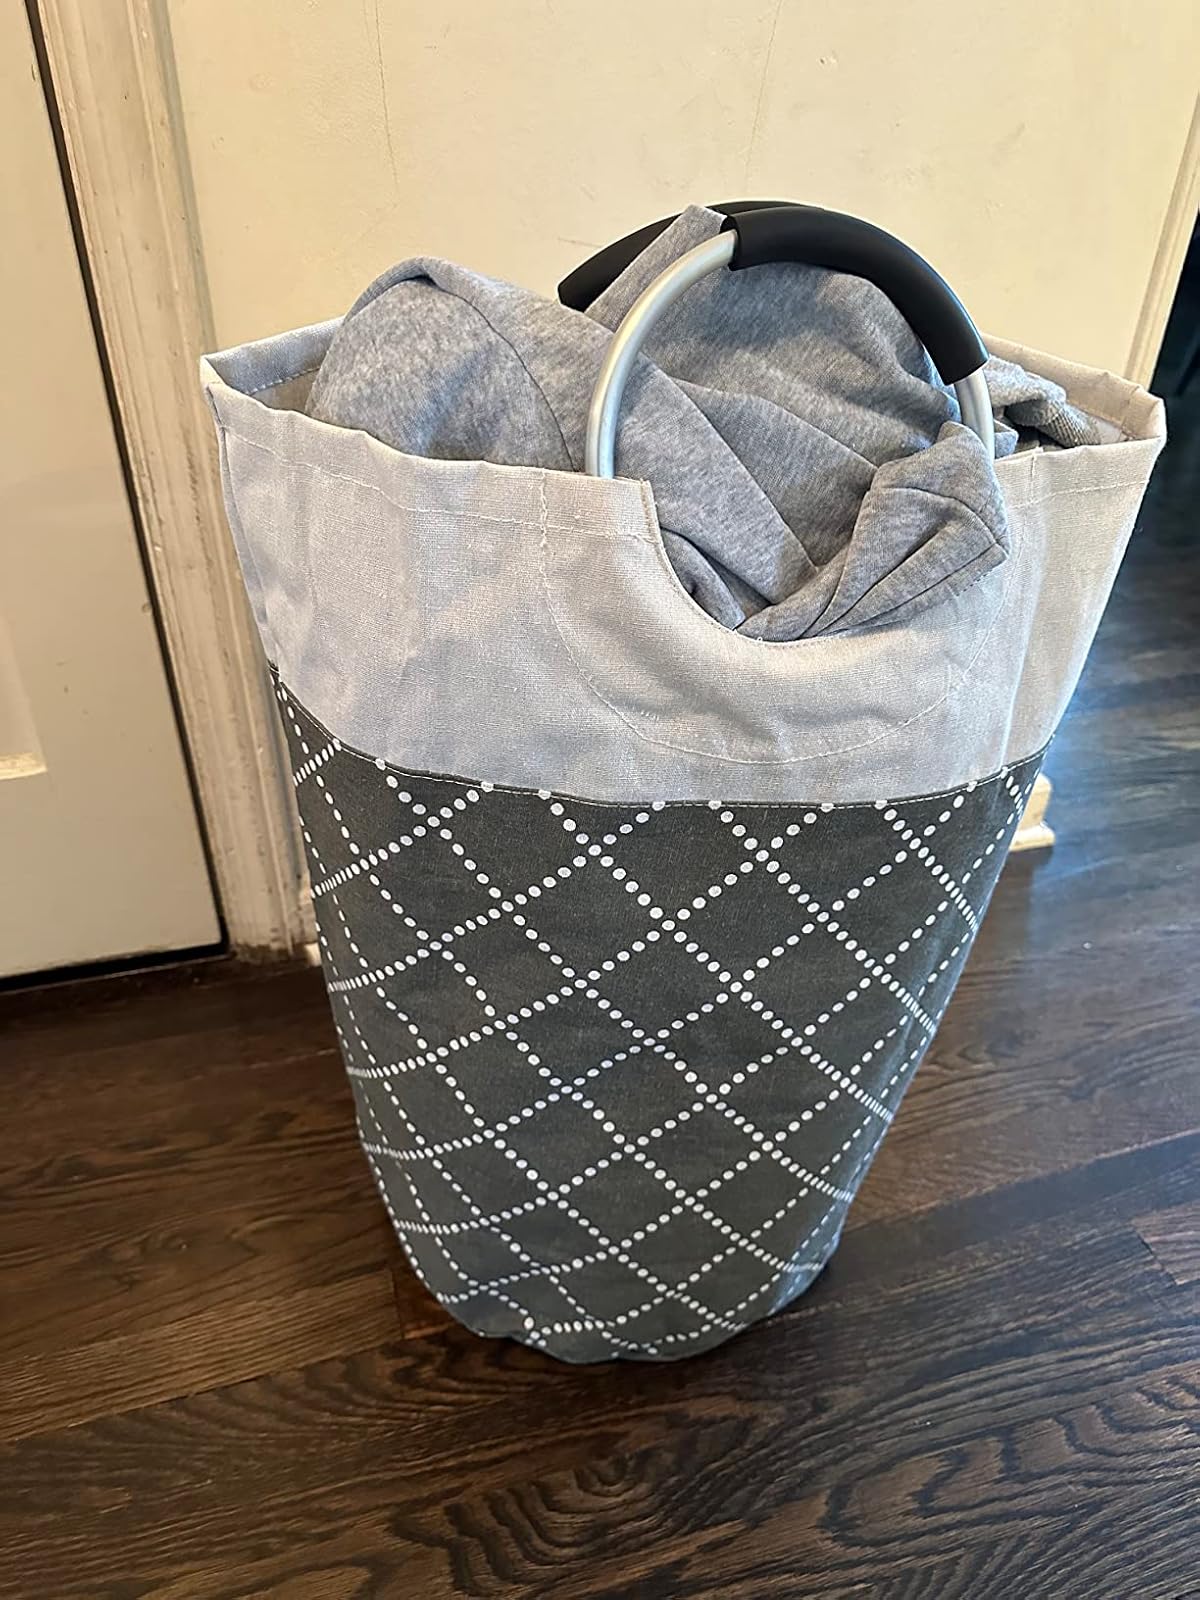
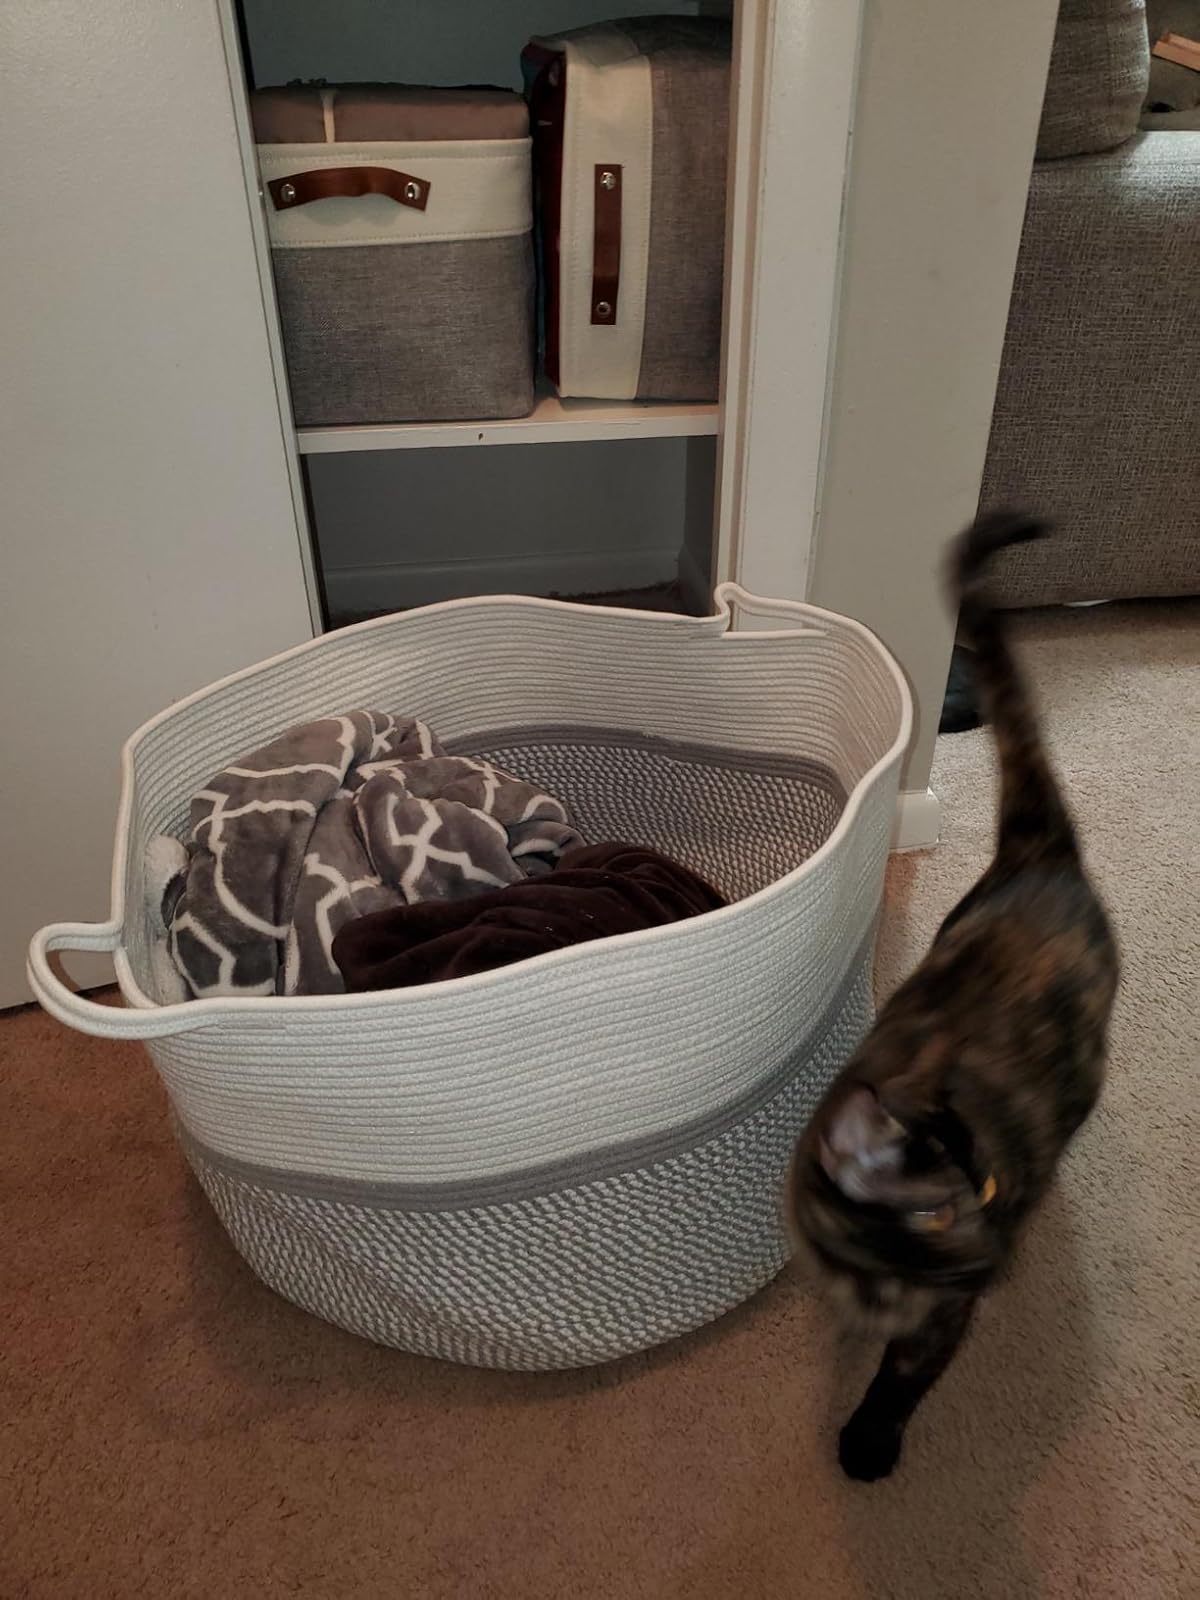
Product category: items_hamper
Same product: no